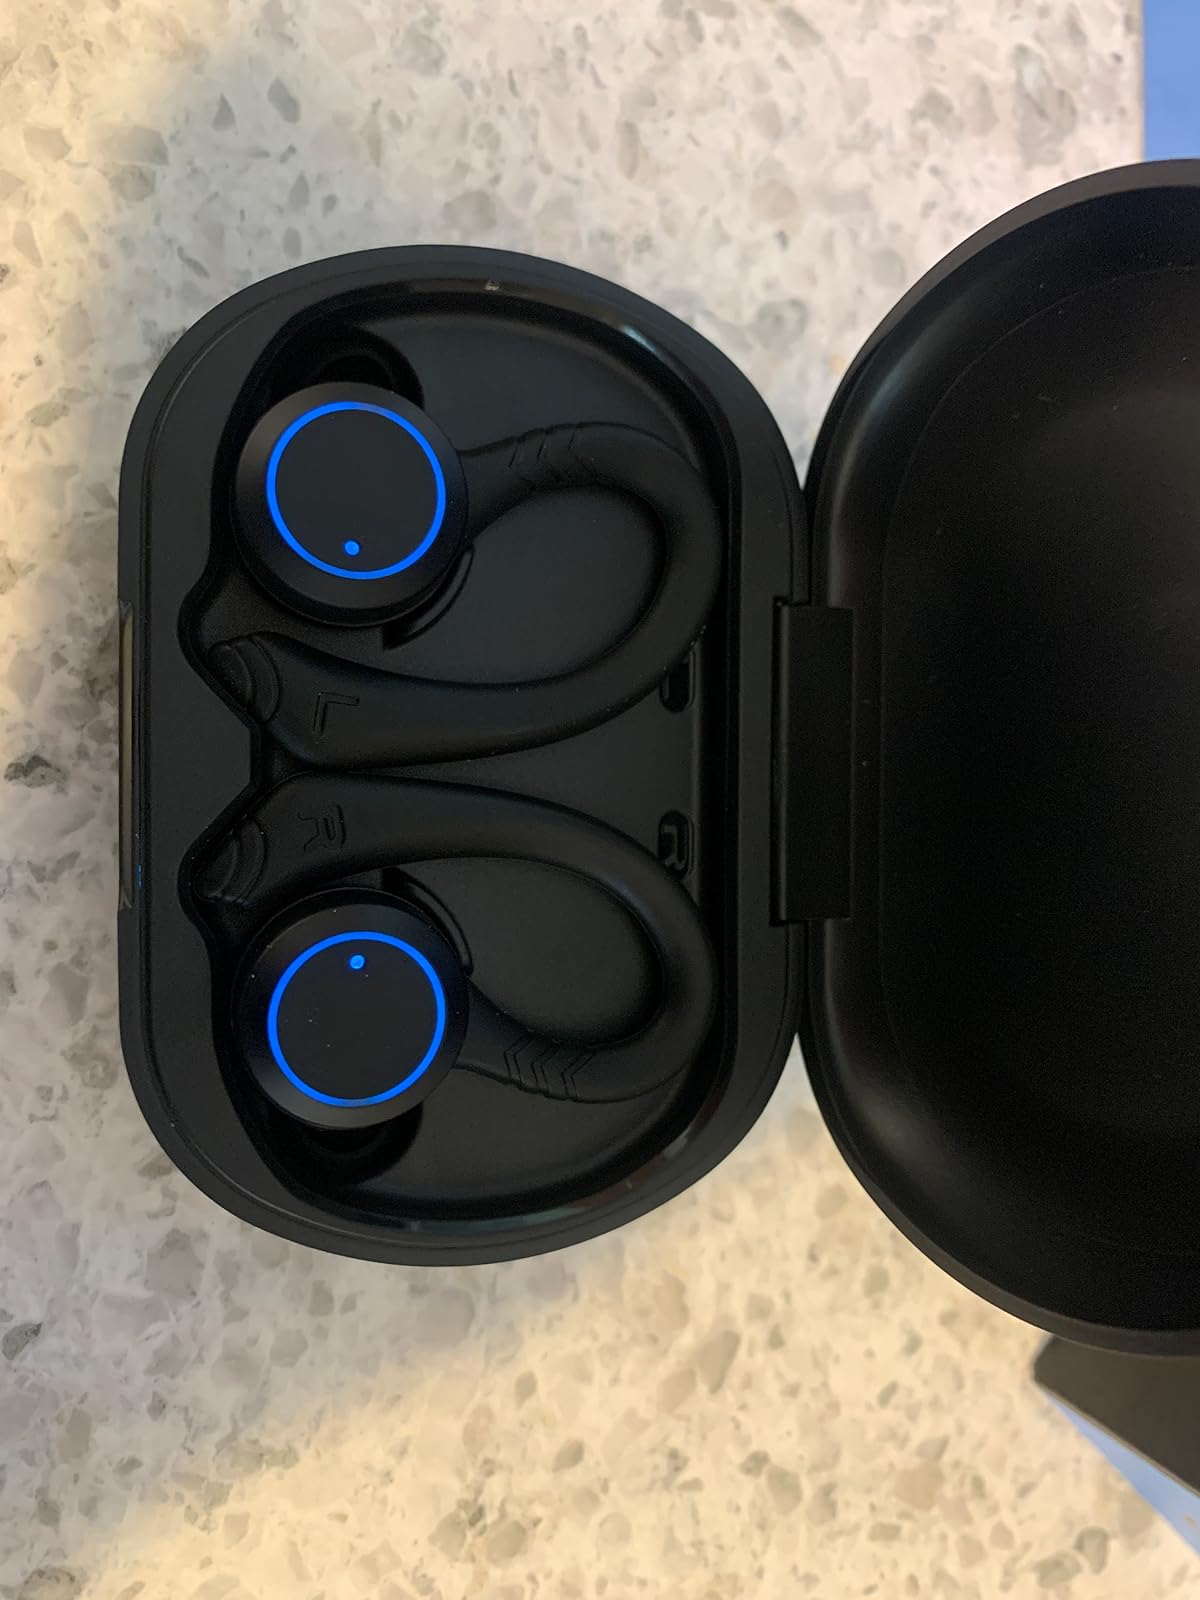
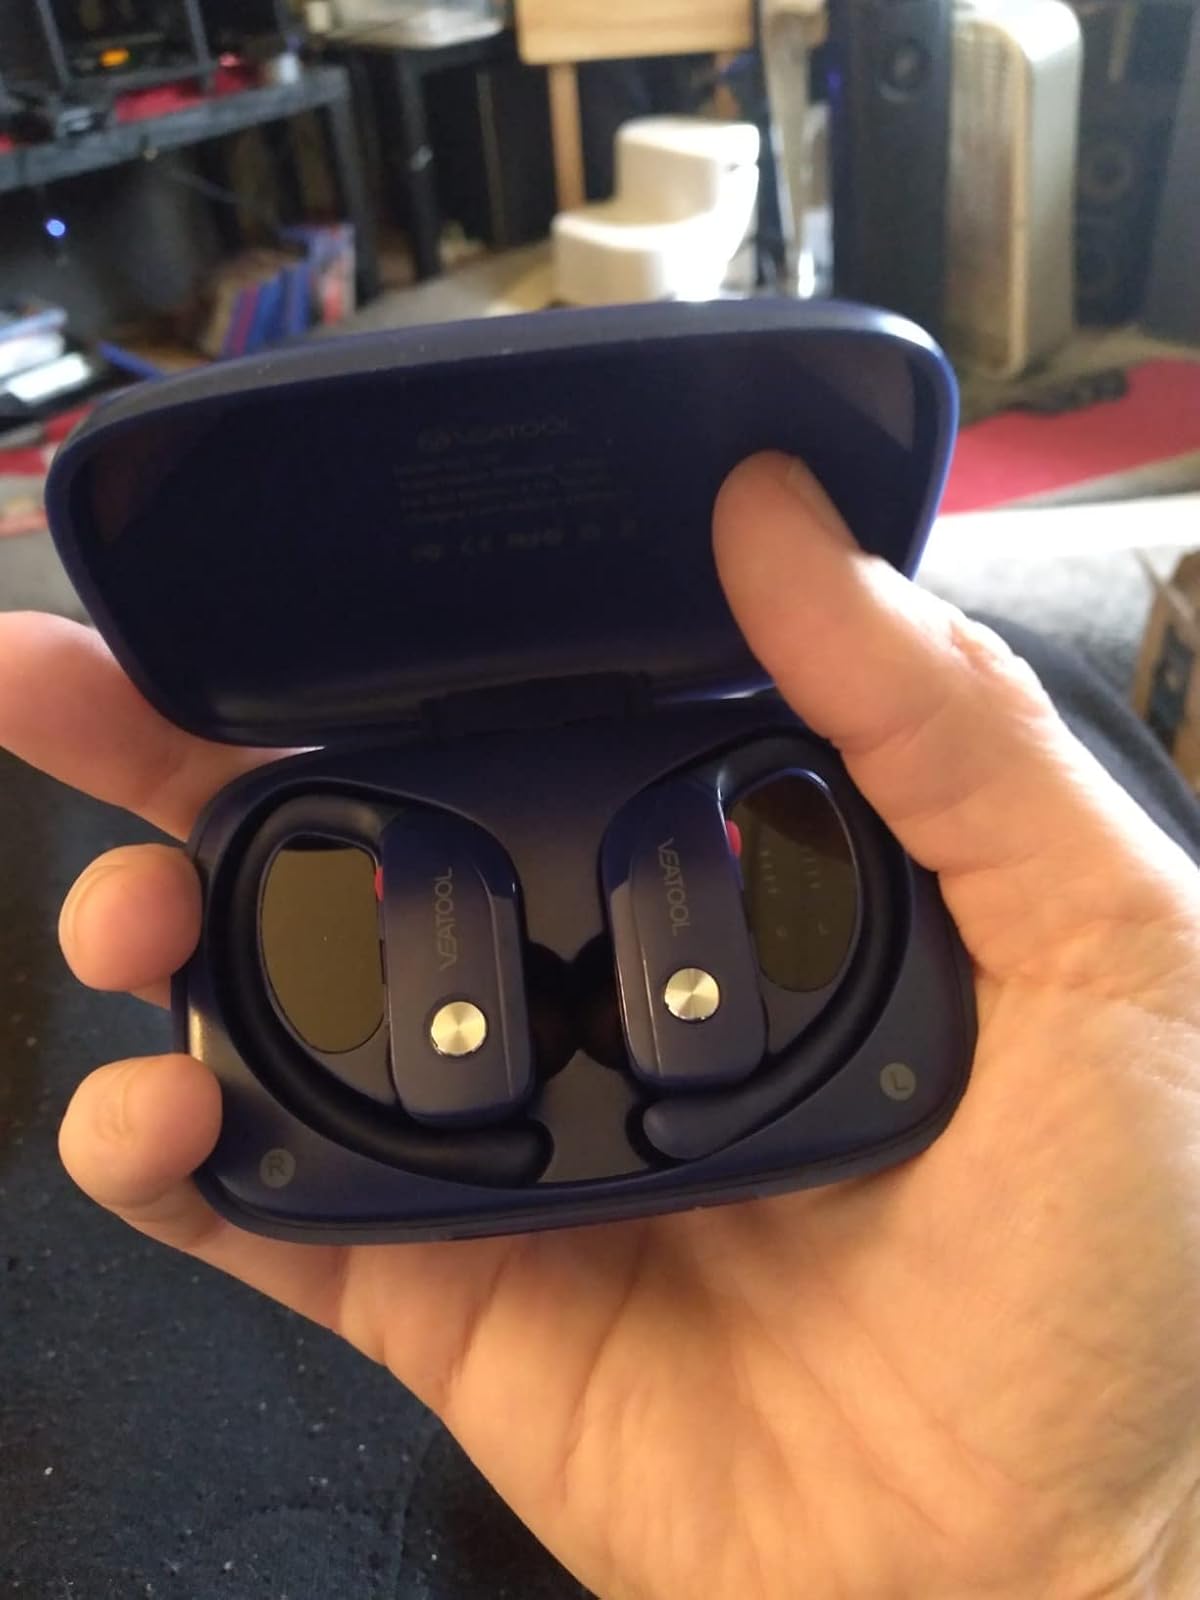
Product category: earbuds
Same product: no